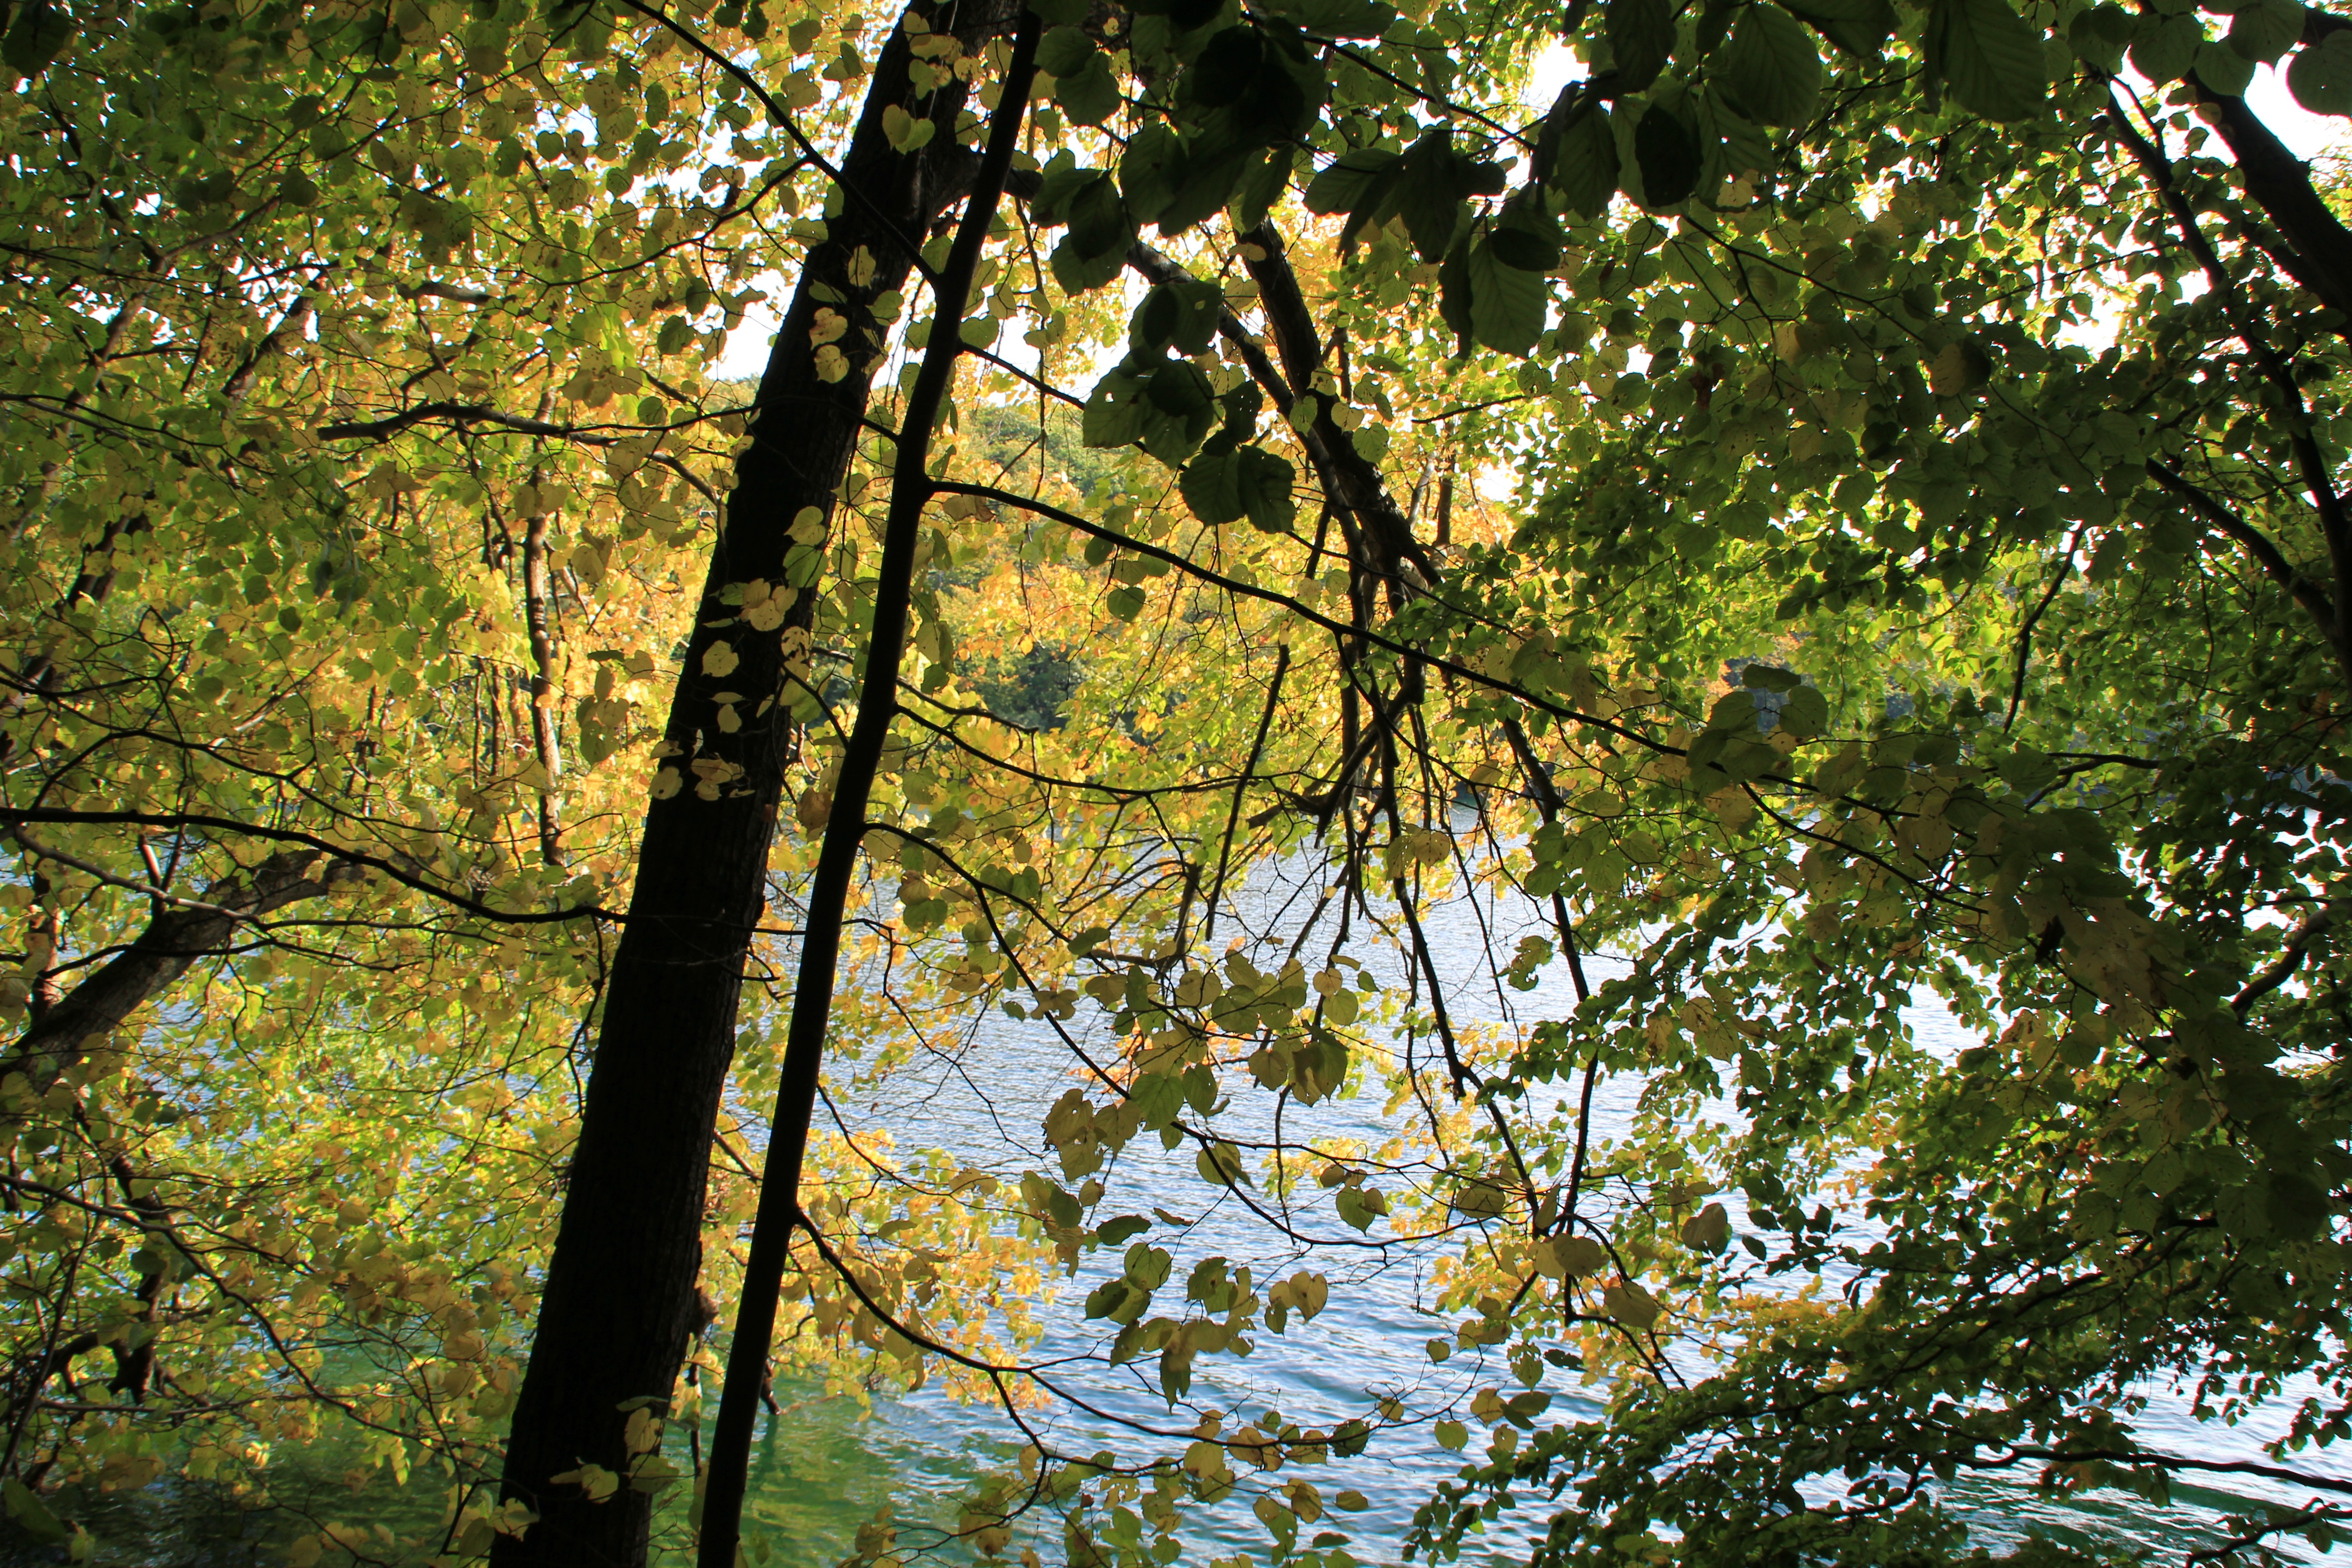
landscape, tree, nature, forest, branch, plant, sunlight, leaf, flower, lake, green, autumn, botany, season, trees, deciduous, woodland, habitat, ecosystem, natural environment, woody plant, temperate broadleaf and mixed forest